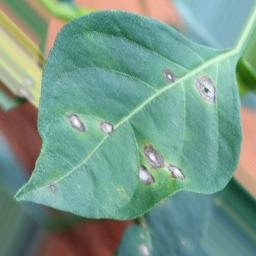
Label: cercospora